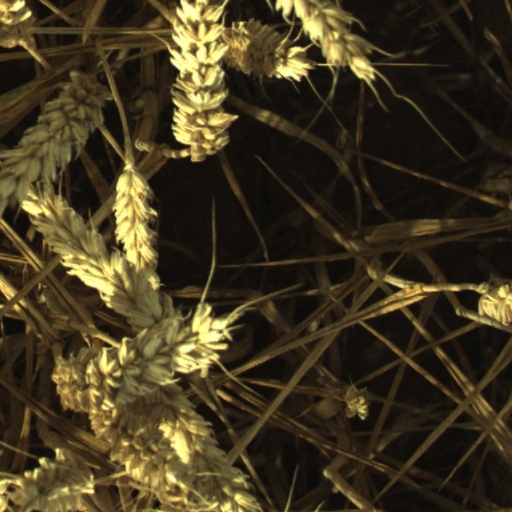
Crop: wheat